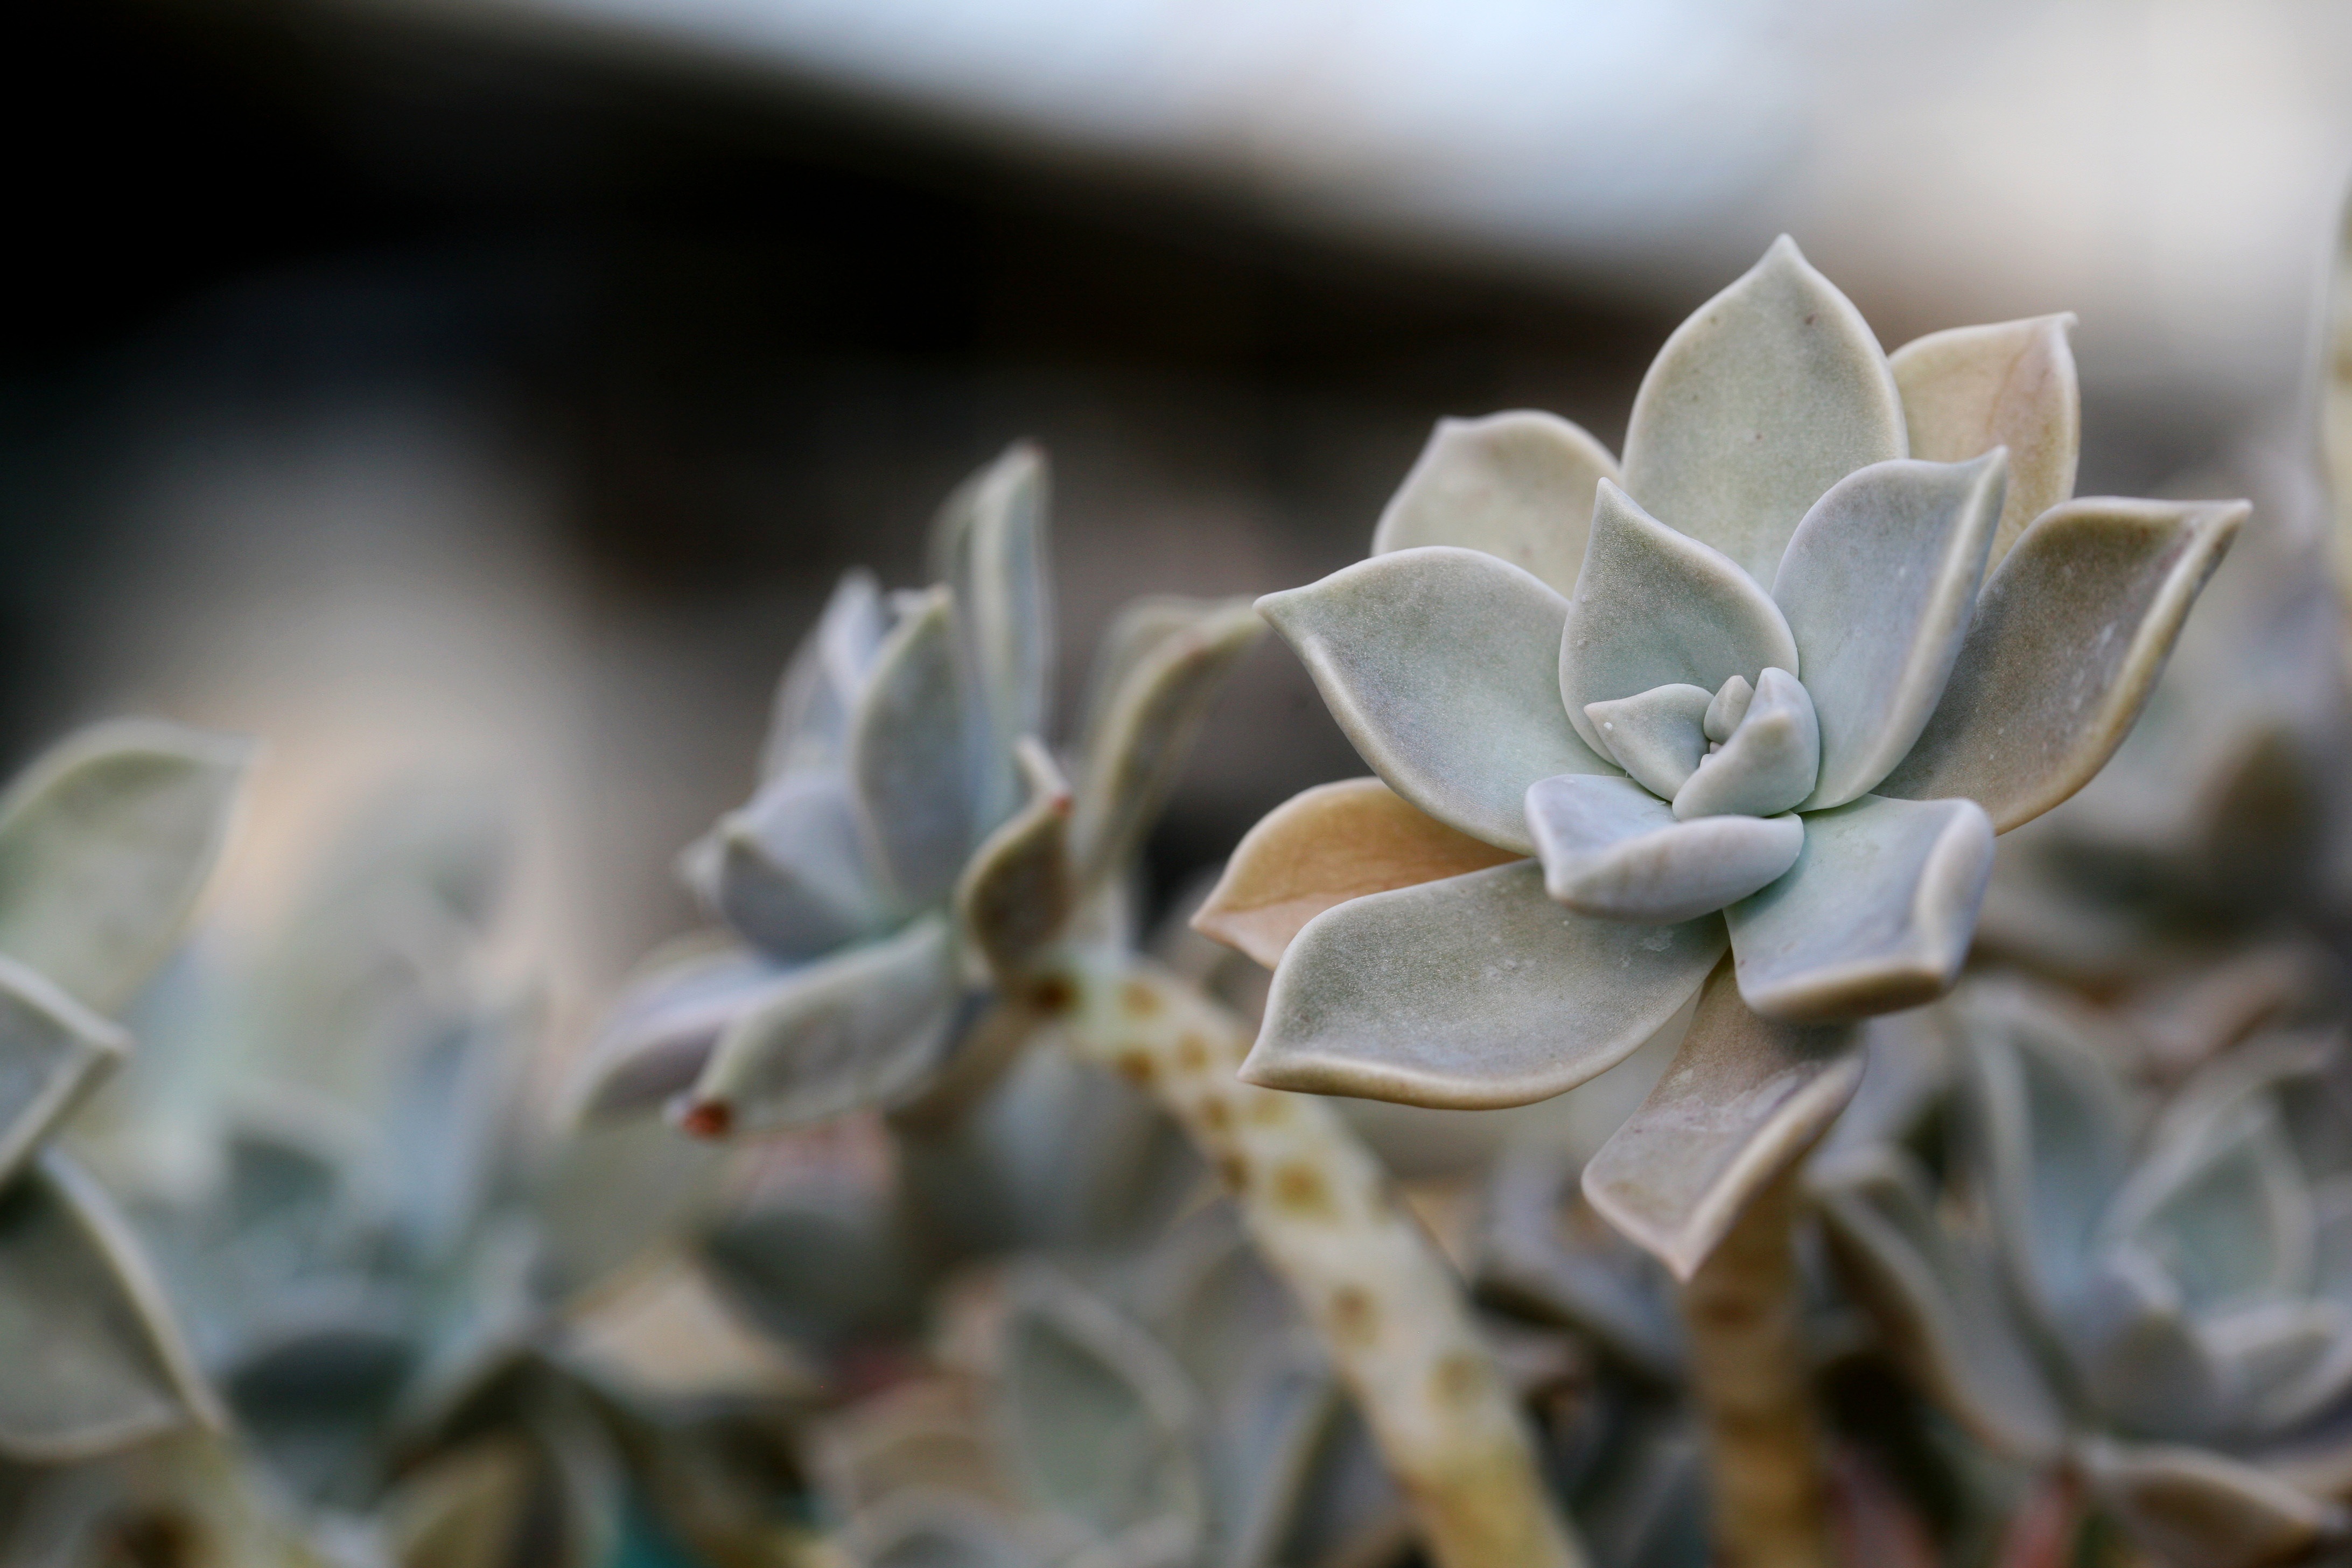
nature, branch, blossom, cactus, plant, photography, leaf, flower, petal, frost, spring, botany, succulent, garden, flora, greenhouse, potted plant, plants, wildflower, flowers, close up, makro, botanical garden, macro photography, flowering plant, affix, a flower garden, a fleshy plant, fleshy in this, mini potted, land plant